Germany in the Eurovision Song Contest 2018

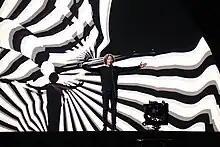
Michael Schulte during a rehearsal before the final

Michael Schulte took part in technical rehearsals on 4 and 6 May, followed by dress rehearsals on 9, 11 and 12 May. This included the semi-final jury show on 9 May where an extended clip of the German performance was filmed for broadcast during the live show on 10 May and the jury final on 11 May where the professional juries of each country watched and voted on the competing entries. After technical rehearsals were held on 6 May, the "Big Five" countries and host country Portugal held a press conference. As part of this press conference, the artists took part in a draw to determine which half of the grand final they would subsequently participate in. Germany was drawn to compete in the first half. Following the conclusion of the second semi-final, the shows' producers decided upon the running order of the final. The running order for the semi-finals and final was decided by the shows' producers rather than through another draw, so that similar songs were not placed next to each other. Germany was subsequently placed to perform in position 11, following the entry from Serbia and before the entry from Albania.